Journey 2: The Mysterious Island

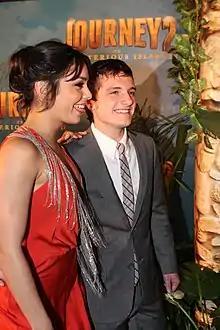
Josh Hutcherson and Vanessa Hudgens in Sydney at the film's premiere on January 17, 2012

"Journey 2: The Mysterious Island" was released in cinemas on February 10, 2012, by Warner Bros. Pictures, Walden Media and New Line Cinema. The film was accompanied by a 3D "Looney Tunes" short titled "Daffy's Rhapsody". The short was originally going to play before "Happy Feet Two", but was replaced with "I Tawt I Taw a Puddy Tat" to go along with the bird theme.